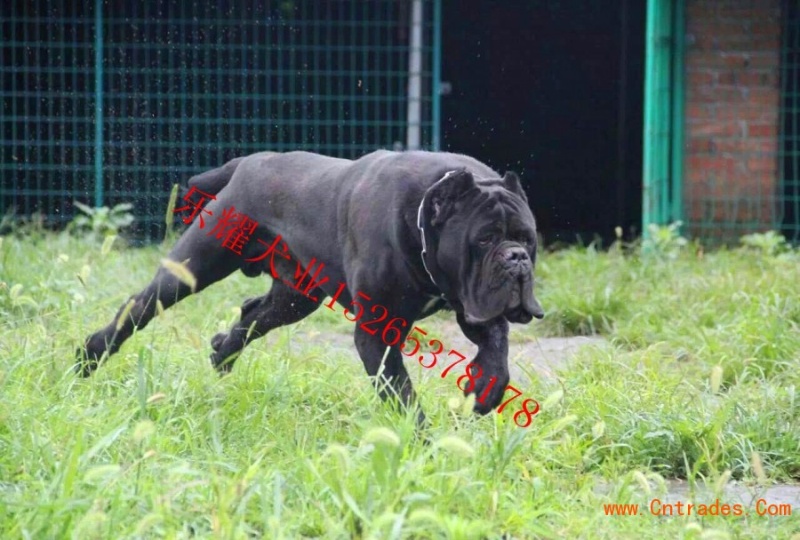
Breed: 253-n000105-Cane_Carso